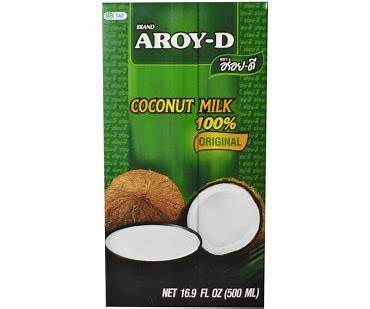
Label: cardboard